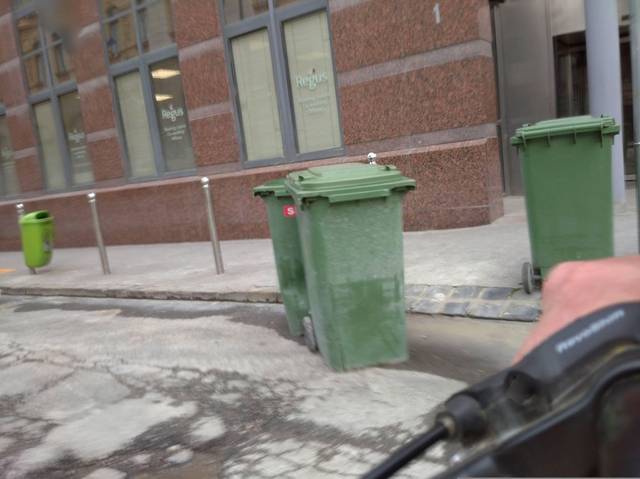
Region: Hungary
Coordinates: 47.507, 19.049